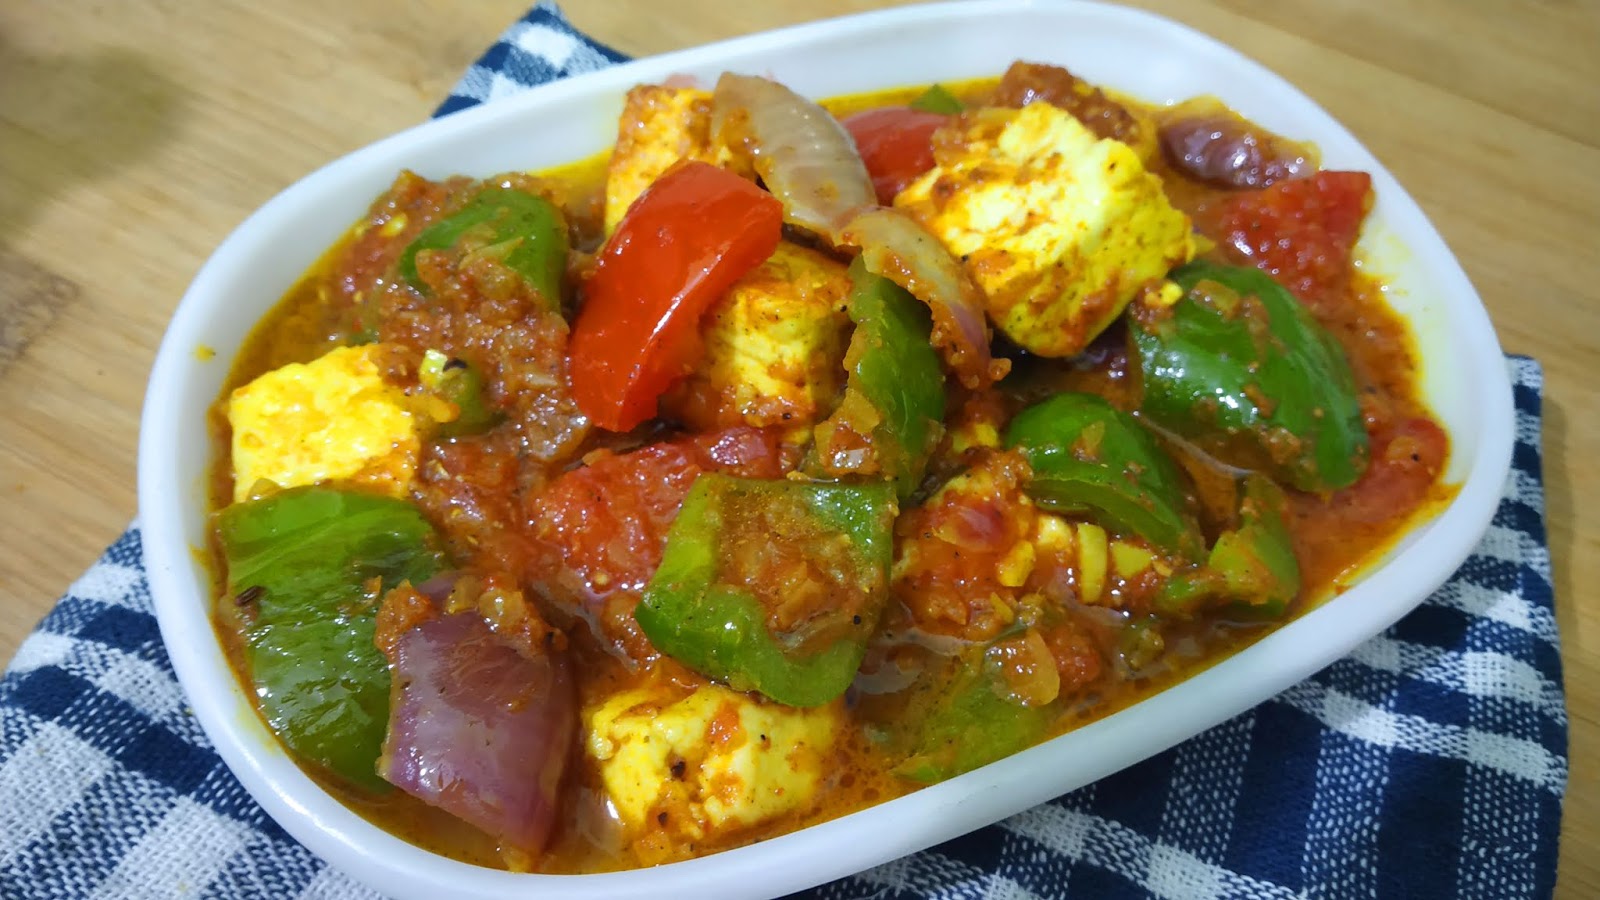
Dish: kadai_paneer